Robert Ebersohn

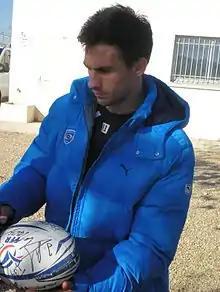
Ebersohn signing a rugby ball

Robert Thompson Ebersohn (born 23 February 1989) is a rugby union and Sevens professional player from South Africa. He has played for the Springboks Sevens, South Africa Under 20 and made his Super 14 debut for the Cheetahs in 2010. When participating in the 15-man format of rugby, his preferred position is centre although he has been employed as a fullback on various occasions.